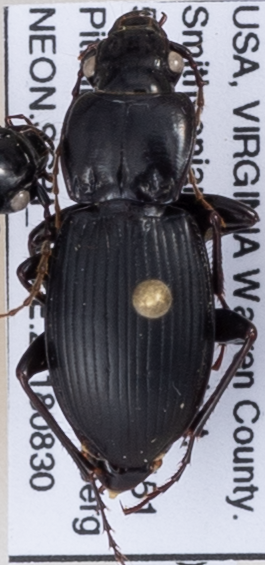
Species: Cyclotrachelus sigillatus
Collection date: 2018-08-30
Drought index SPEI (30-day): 1.574
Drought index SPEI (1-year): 1.93
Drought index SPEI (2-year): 1.69